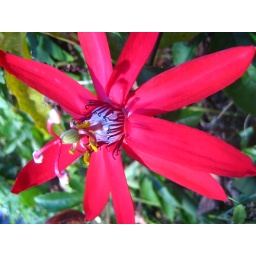
There was a fence in their neighborhood that was covered in different passion fruit vines and flowers. It was quite beautiful!